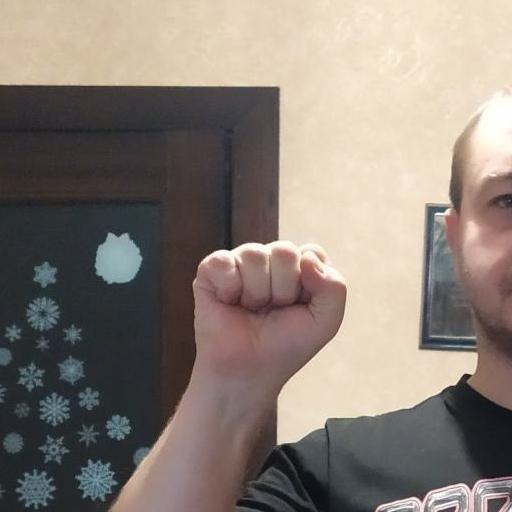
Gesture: fist